Eaglenest Wildlife Sanctuary

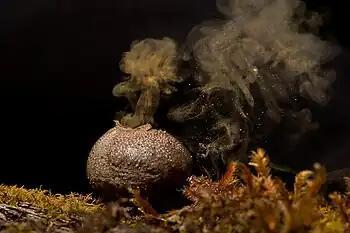
Puffball fundai from Eaglenest

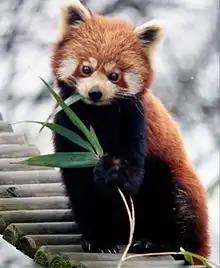
Red panda

Eaglenest Wildlife Sanctuary is home to a wide variety of herpetofauna including at least 34 species of amphibians, 24 species of snakes and 7 species of lizards including 3 geckos, 3 agamids and 4 skinks. Abor Hills agama was rediscovered at Eaglenest after 125 years. Other rare species include the Darjeeling false-wolfsnake which was only known to science through five specimens, Anderson's mountain lizard, Günther's kukri snake, common slug snake, and keelback snakes which have not been definitively identified.